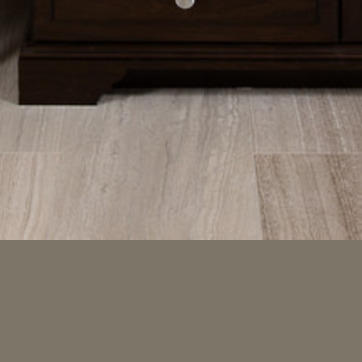
Material: tile